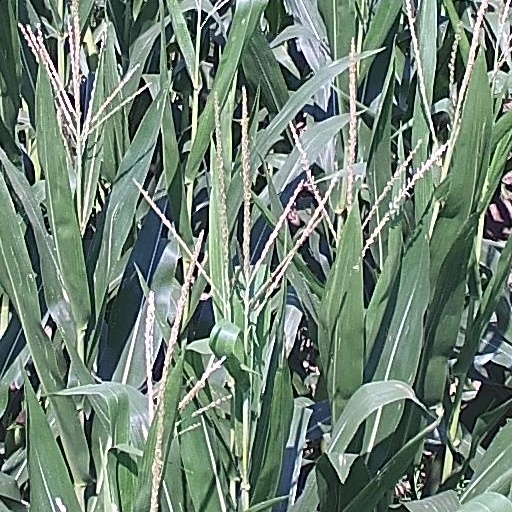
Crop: maize; corn